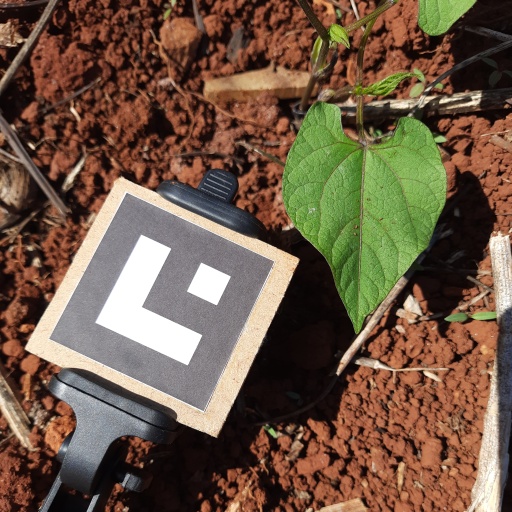
Observations: wavy surface, no eating holes, with soild dust, under sunlight